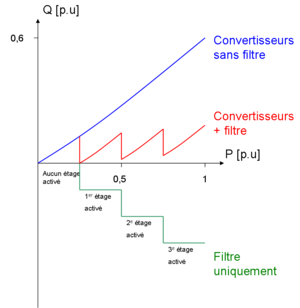
Consommation de puissance réactive d'une LCC en fonction de la puissance active avec et sans filtres
Les installations à courant continu haute tension, en anglais High Voltage Direct Current permettent de transporter de la puissance électrique entre plusieurs postes de conversion reliés au réseau électrique en courant alternatif. Elles peuvent régler dans une certaine mesure la puissance active et la puissance réactive injectées dans le réseau, ce faisant elles doivent être en mesure de commander le courant envoyé ou absorbé, ainsi que le niveau de tension du poste et ce aussi bien du côté tension continue que du côté tension alternative. Le réglage de la puissance active influence également la fréquence du réseau électrique. Le poste qui envoie de la puissance est dit « redresseur », celui en recevant « onduleur ». Toutes ces commandes doivent être faites de manière cohérente, sans excéder de valeurs maximales admissibles par un des équipements électriques et sans mettre en danger la stabilité du réseau électrique. Mieux, en cas de défaut sur le réseau électrique le poste HVDC assiste dans la stabilisation du réseau.
Le courant continu haute tension, en anglais High Voltage Direct Current, est une technologie d'électronique de puissance utilisée pour le transport de l'électricité en courant continu haute tension. Son utilisation est minoritaire par rapport au transport électrique à courant alternatif traditionnel de nos réseaux électriques. Son principal intérêt est de permettre le transport d'électricité sur de longues distances ; le courant continu cause moins de pertes dans ce cas. Par ailleurs, c'est l'unique possibilité pour transporter de l'électricité dans des câbles enterrés ou sous-marins sur des distances supérieures à environ 100 km. En effet, la puissance réactive produite par le caractère capacitif du câble, s'il est alimenté par du courant alternatif, finit par empêcher le transport de la puissance active, qui est recherchée. En courant continu, aucune puissance réactive n'est produite dans le câble. D'autres avantages de la technologie HVDC peuvent également justifier son choix sur des liaisons plus courtes : facilité de réglage, influence sur la stabilité et possibilité de régler la puissance transitée notamment.